Chris Hegedus

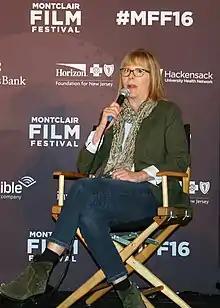
Hegedus at the Montclair Film Festival 2016

Chris Hegedus (born April 23, 1952) is an American documentary filmmaker. She and her husband, filmmaker D. A. Pennebaker, founded the company Pennebaker Hegedus Films.